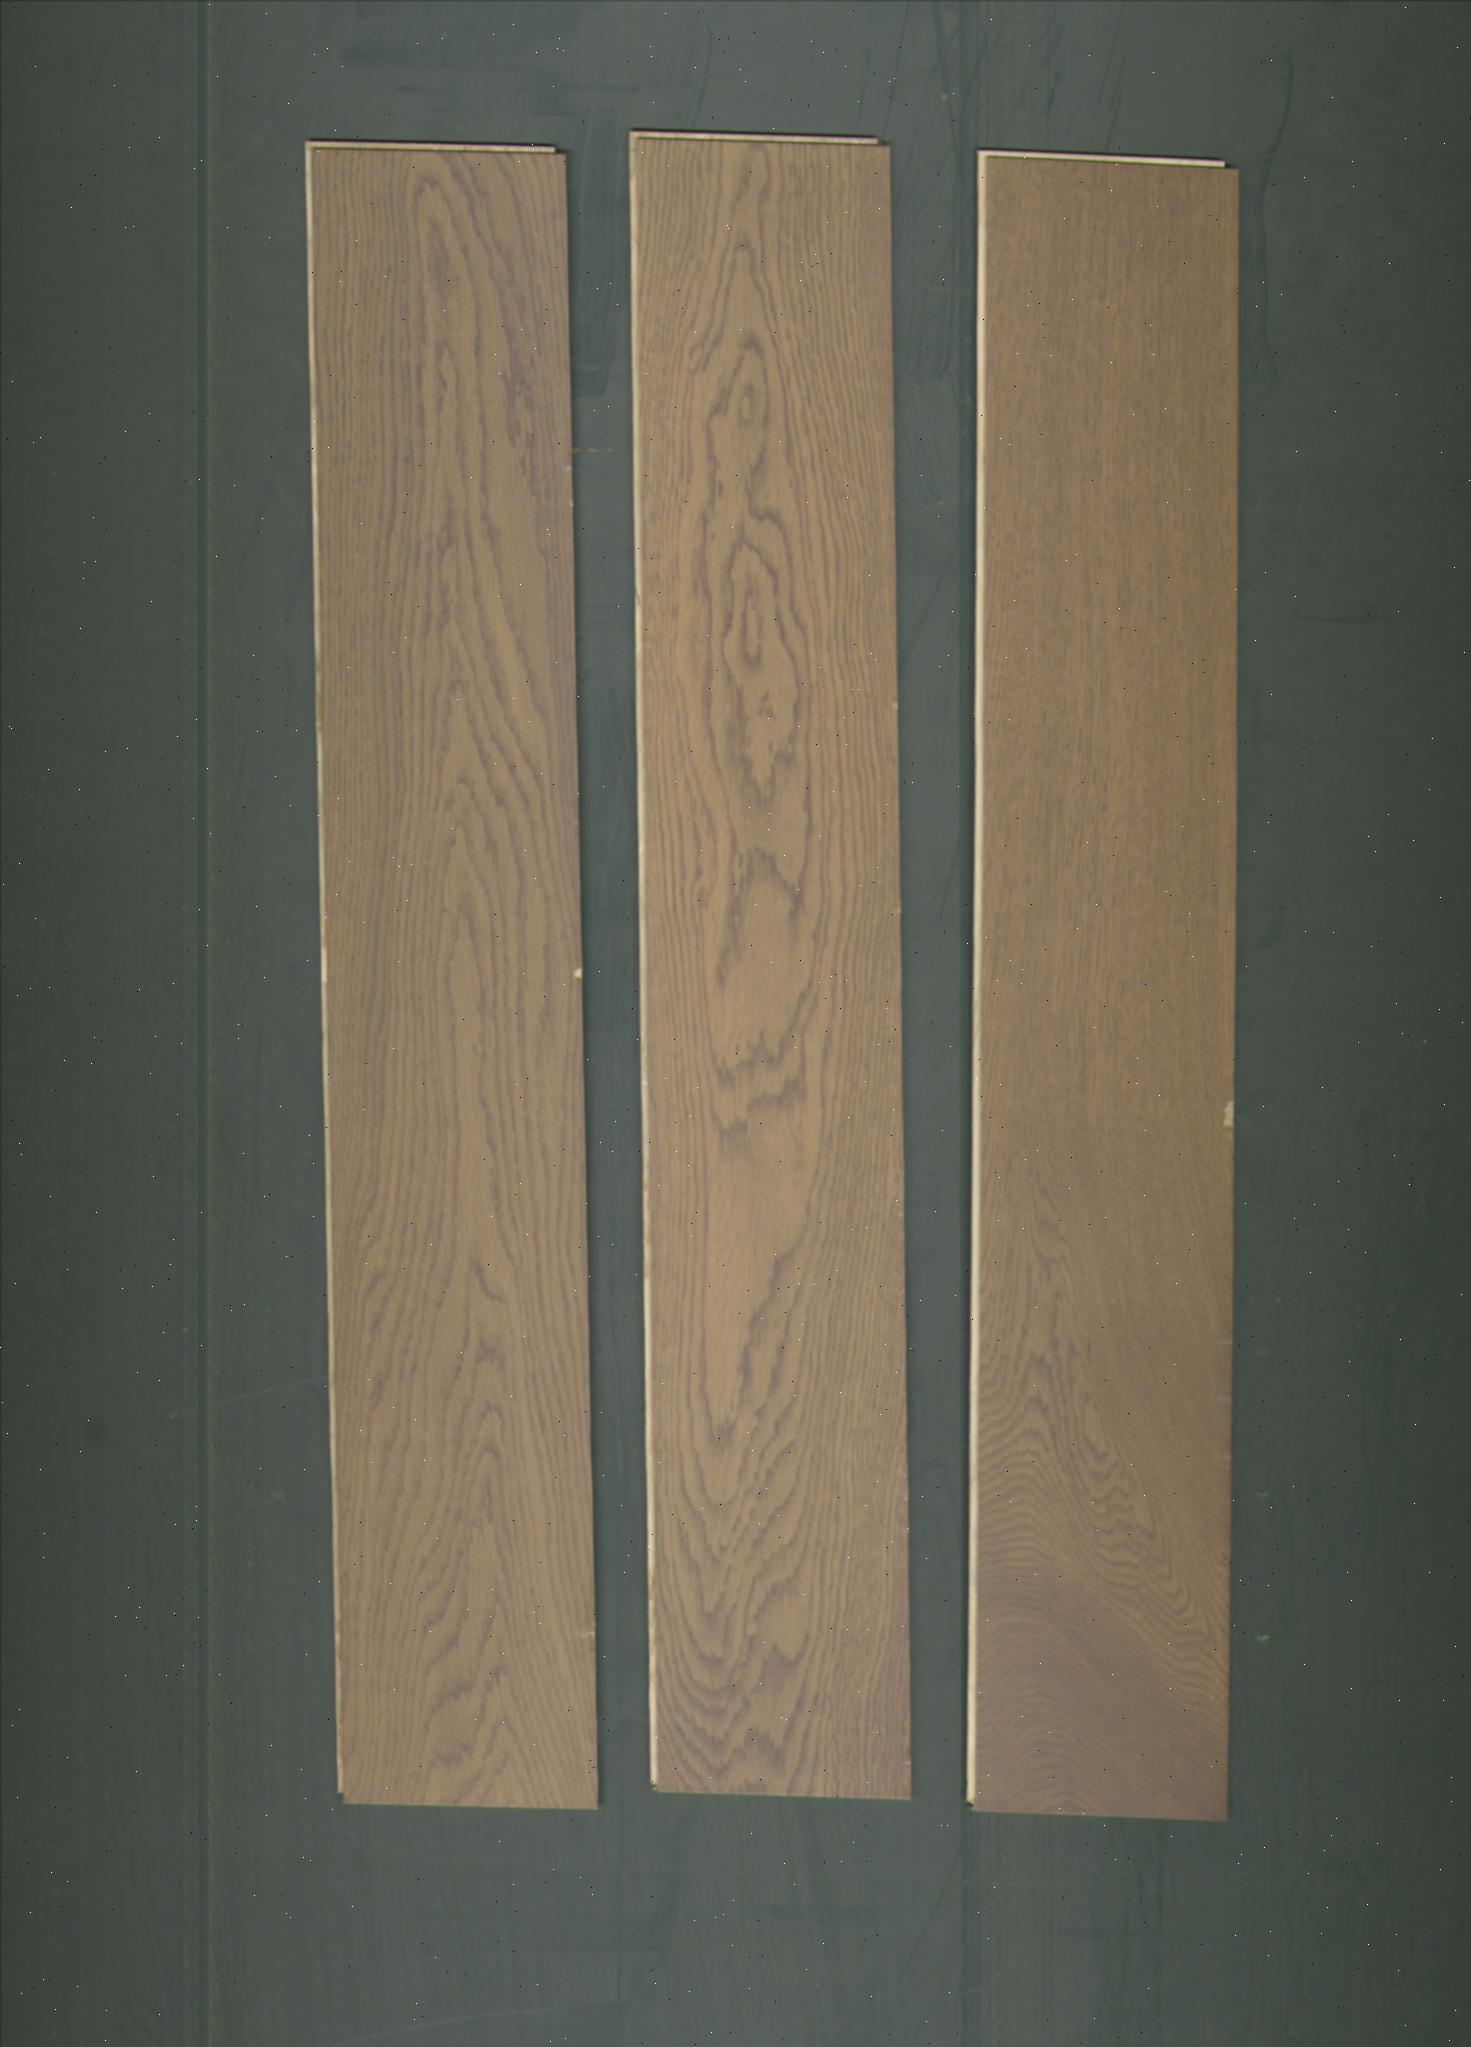
Label: mixers